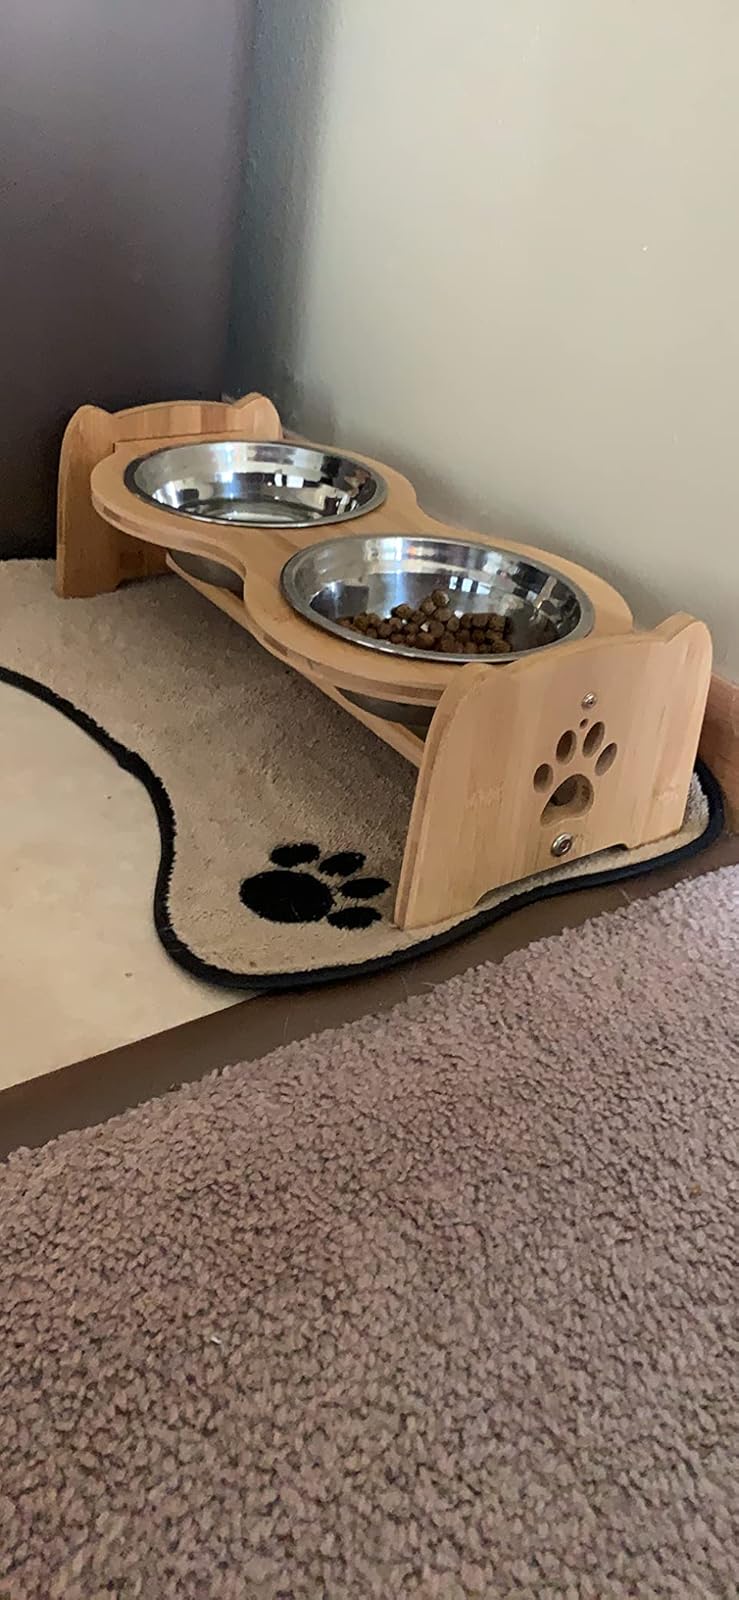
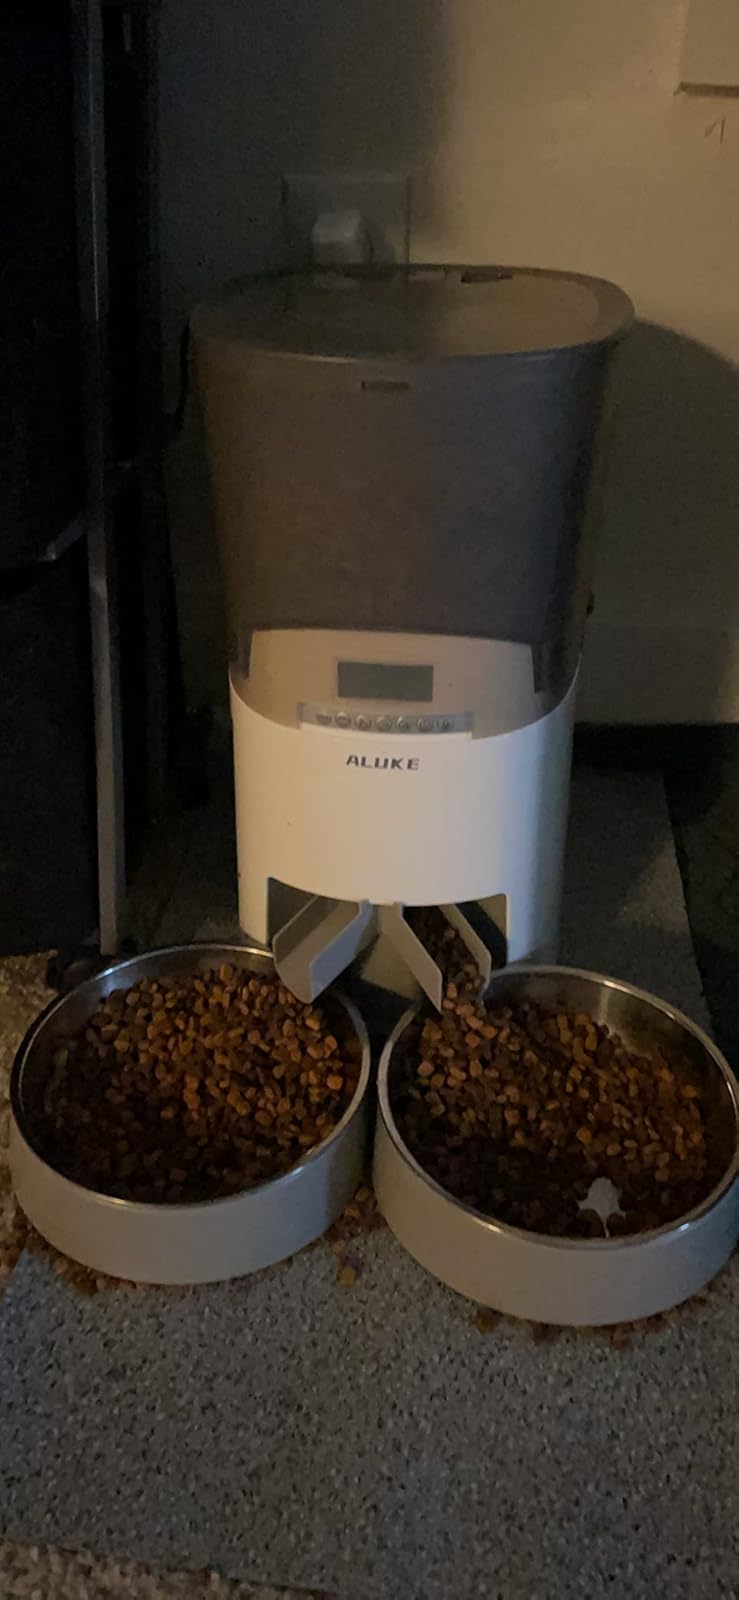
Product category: items_feeder
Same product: no